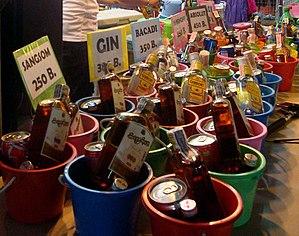
La Full Moon Party est une fête de plage qui se déroule durant une nuit de pleine lune.